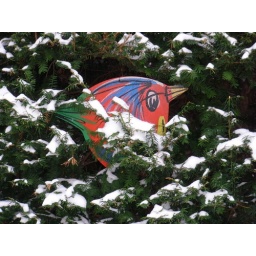
funny bird in a snowy tree in the garden..:-)